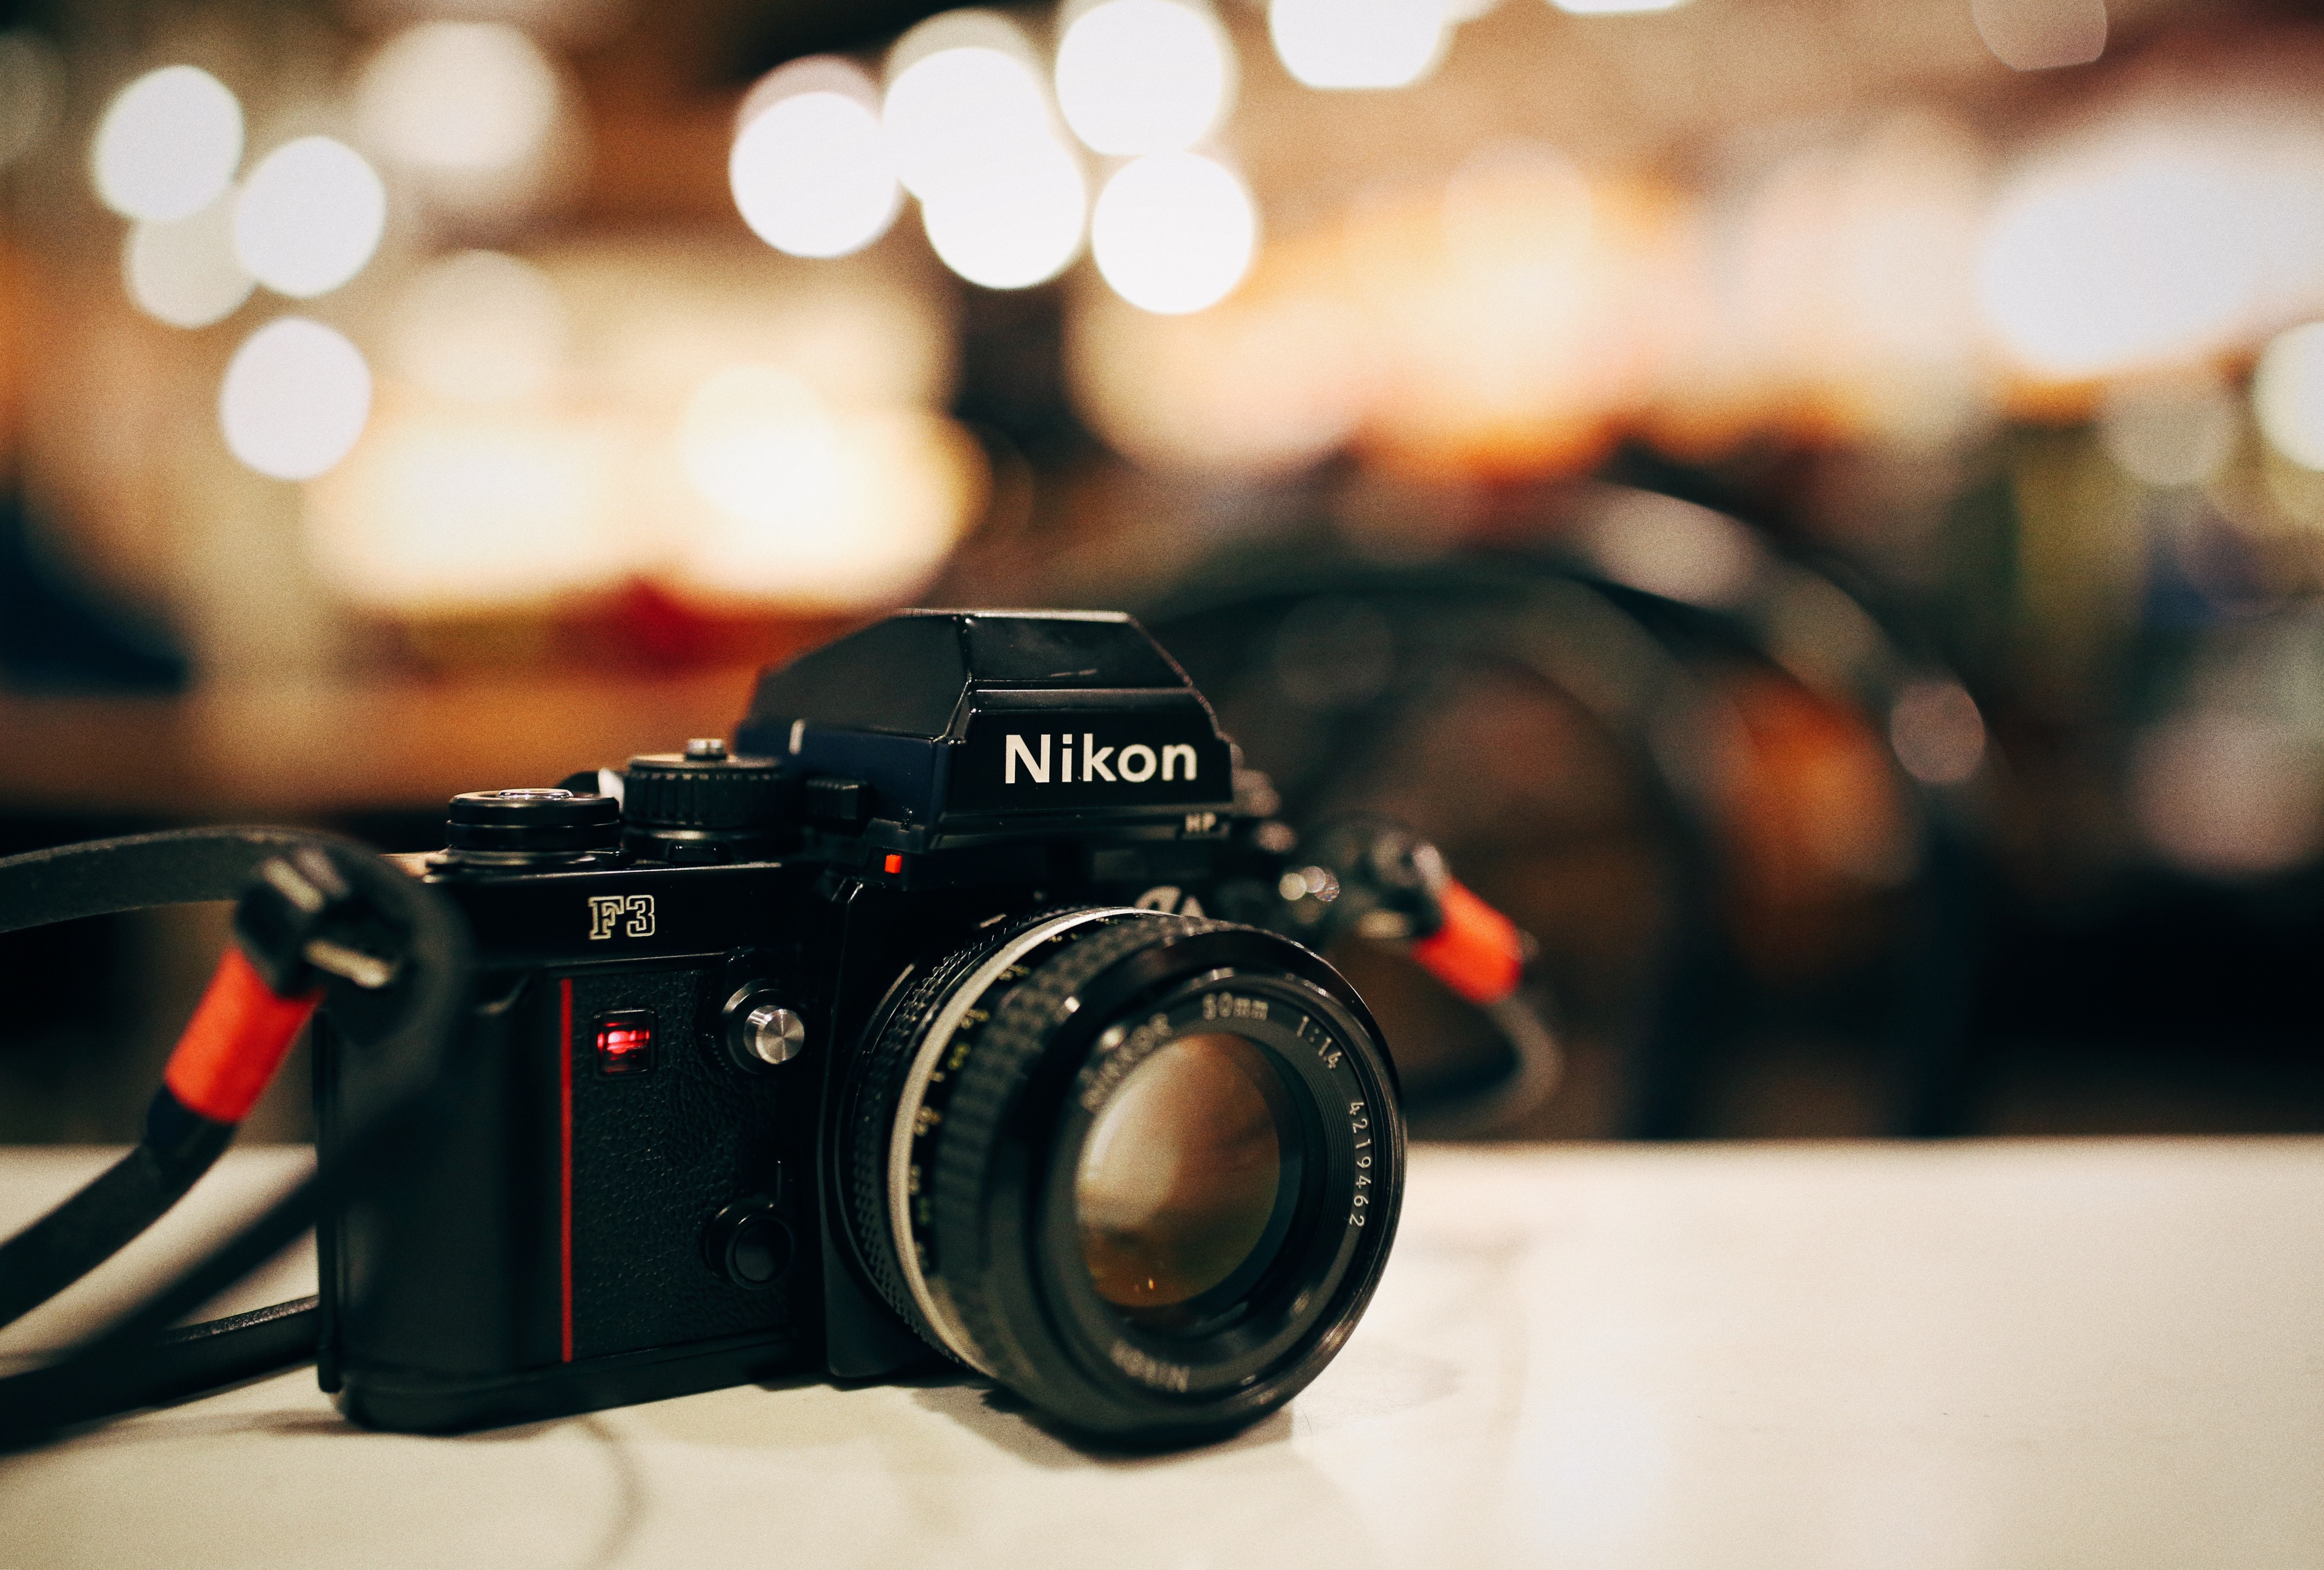
camera, photography, lens, nikon, photographic equipment, reflex camera, digital camera, photograph, cinematographer, digital slr, single lens reflex camera, cameras optics, mirrorless interchangeable lens camera, camera operator